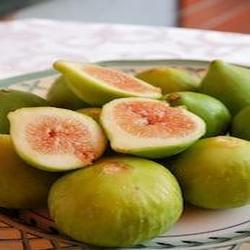
Label: Fig